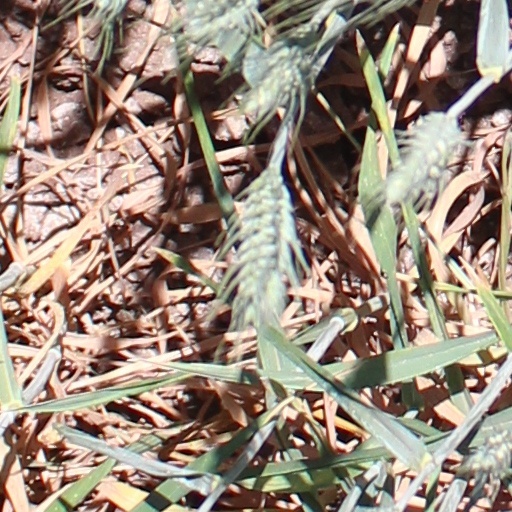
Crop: wheat